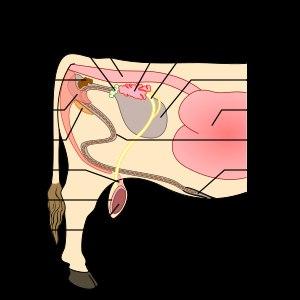
Bos taurus est le nom scientifique donné à l'ensemble des bovins domestiques de l'Ancien Monde issus de l'aurochs sauvage. Il s'agit d'une espèce de mammifères ruminants de grande taille. Deux sous-espèces principales sont distinguées : la Vache domestique d'Europe et le Zébu, auxquelles certains auteurs ajoutent Bos taurus primigenius, l'Aurochs éteint au XVIIᵉ siècle sous sa forme sauvage, mais dont les éleveurs tentent de reconstituer une race très proche.